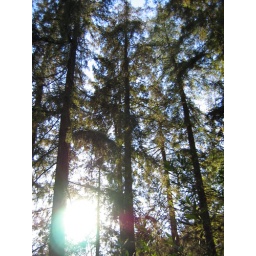
I didnt even know there was these trees this south! It is in the bird sanctuary in Griffith Park, California